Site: brandenburg
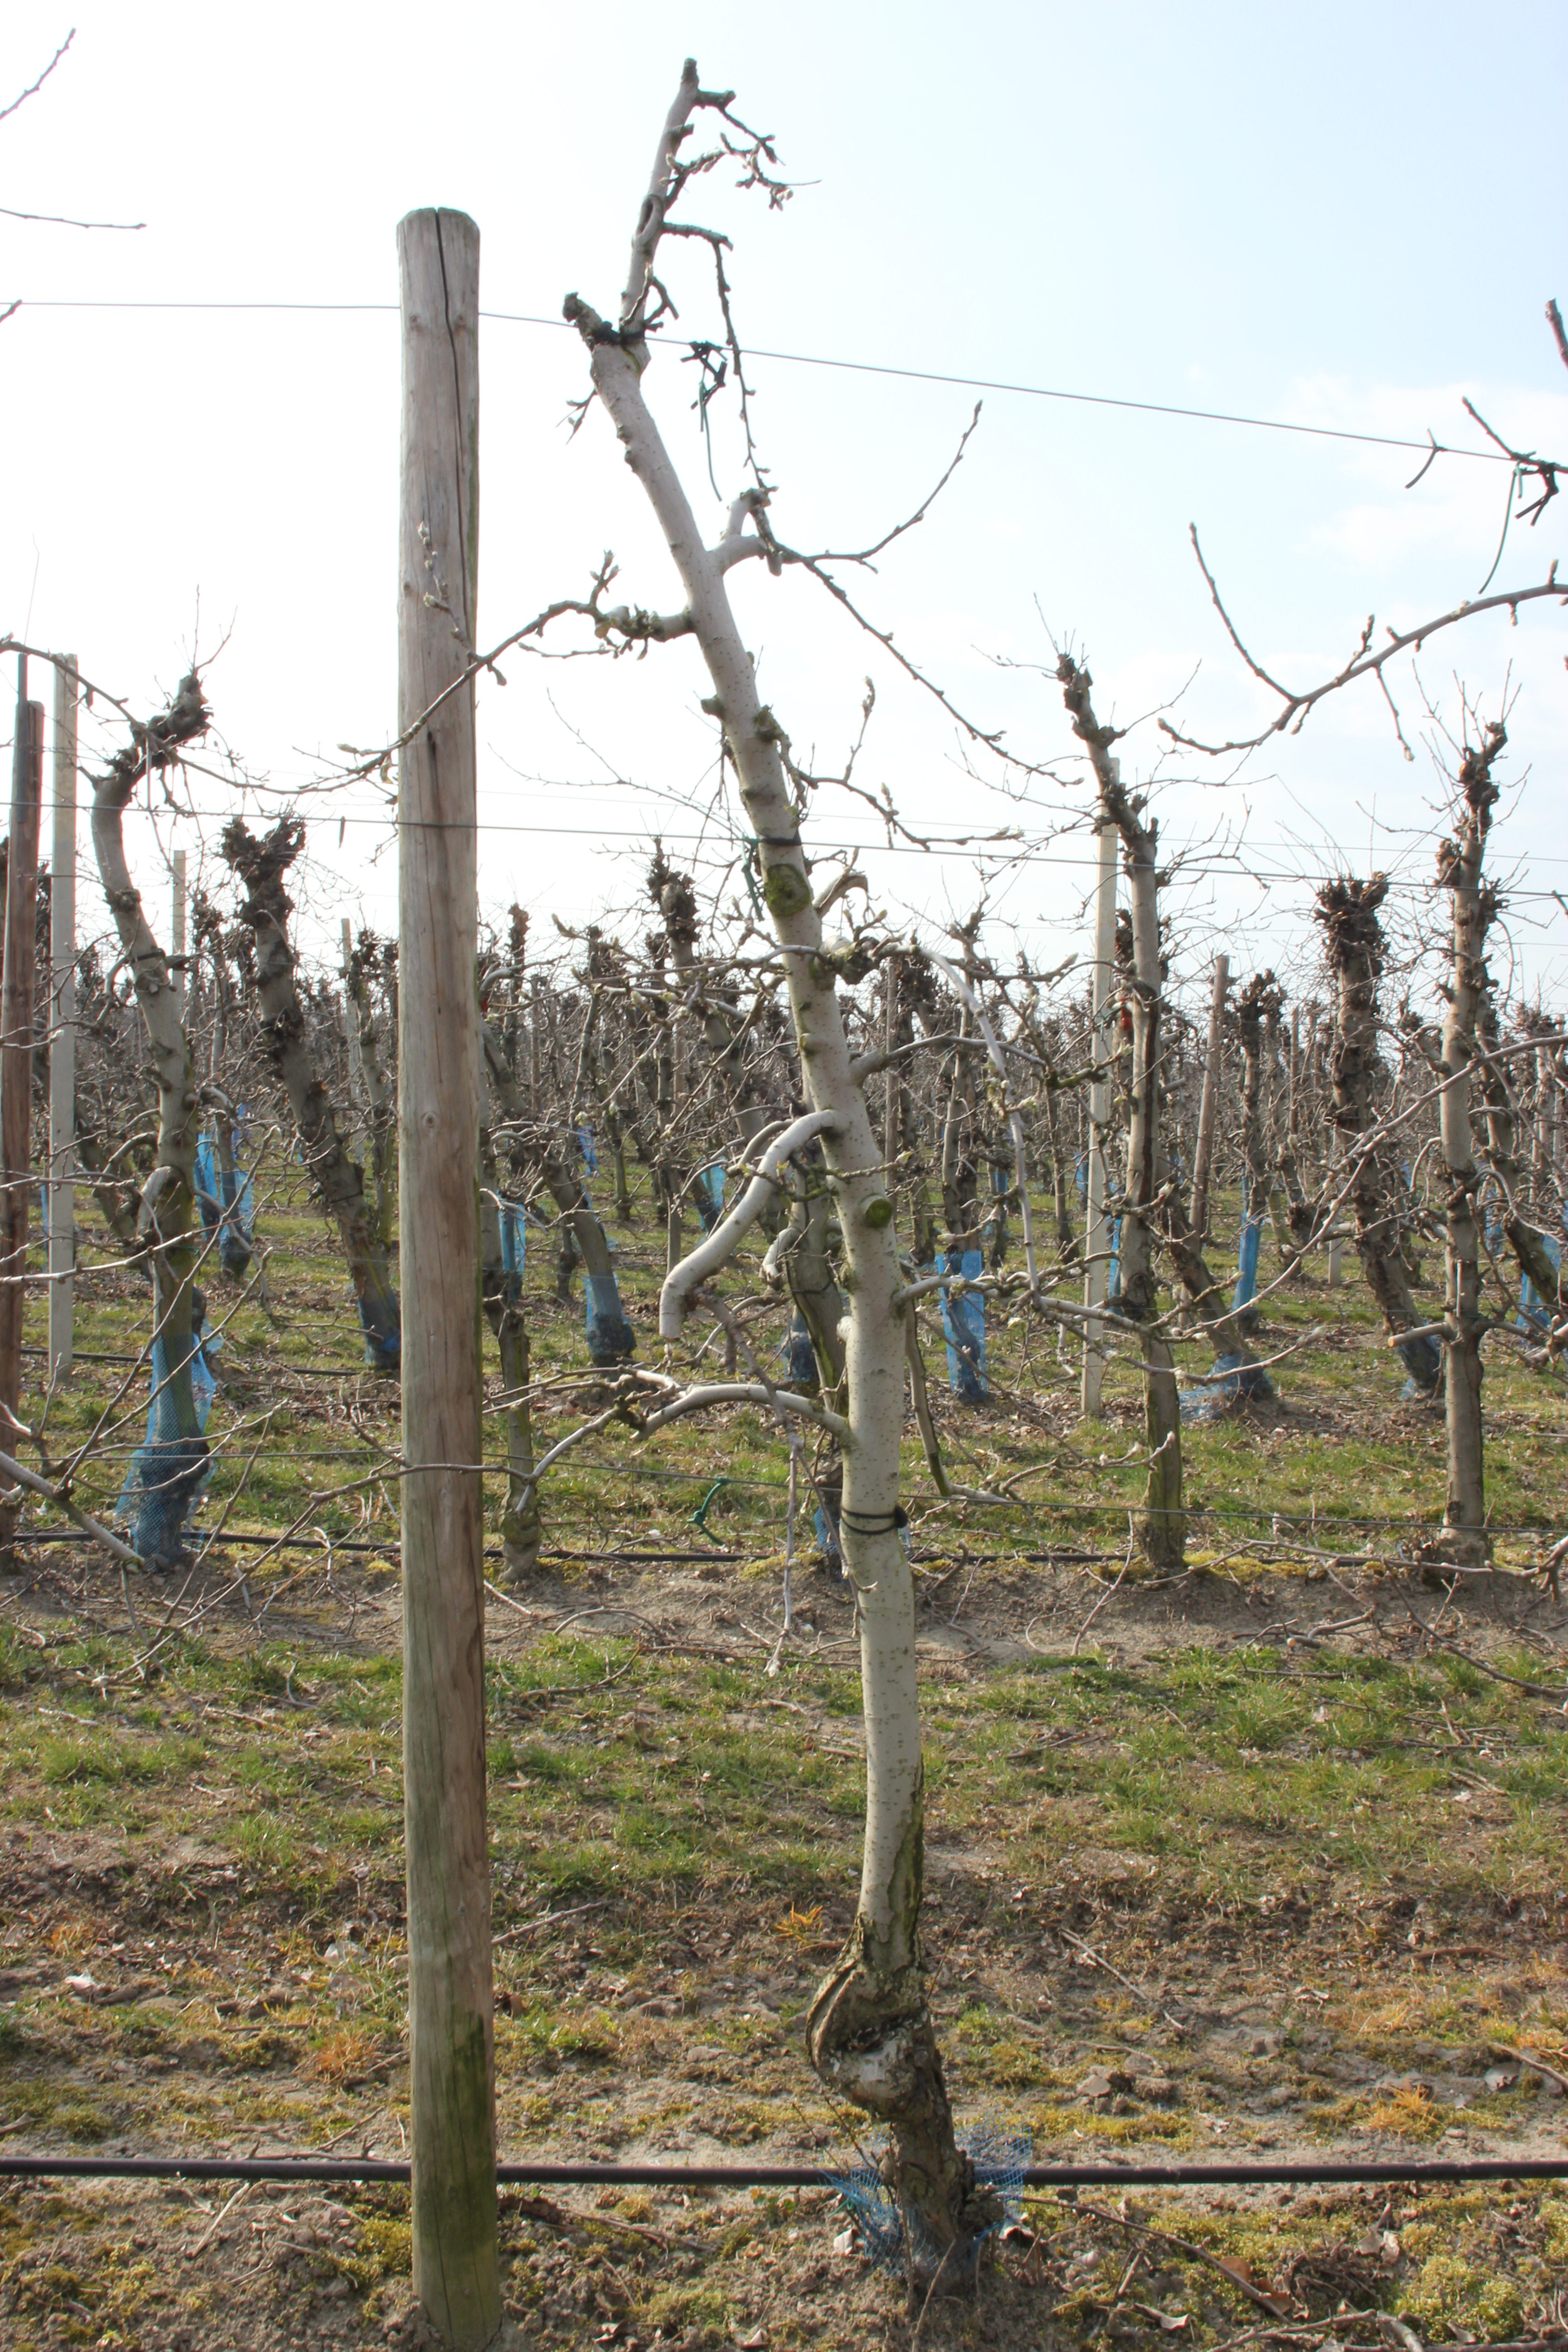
Growth stage (BBCH 03): Bud development